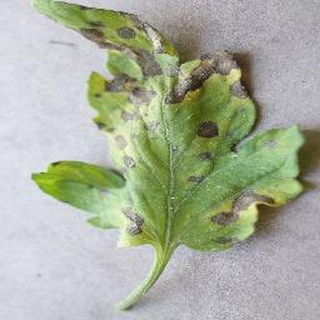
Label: tomato_early_blight